Anton Thumann

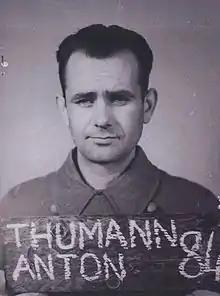
Anton Thumann in British custody, 1946

Anton Thumann (31 October 1912 – 8 October 1946) was a member of the SS of Nazi Germany who served in various Nazi concentration camps during World War II. After the war, Thumann was arrested by British occupation forces and charged with war crimes. At the in 1946 he was found guilty, sentenced to death and executed at Hamelin Prison.